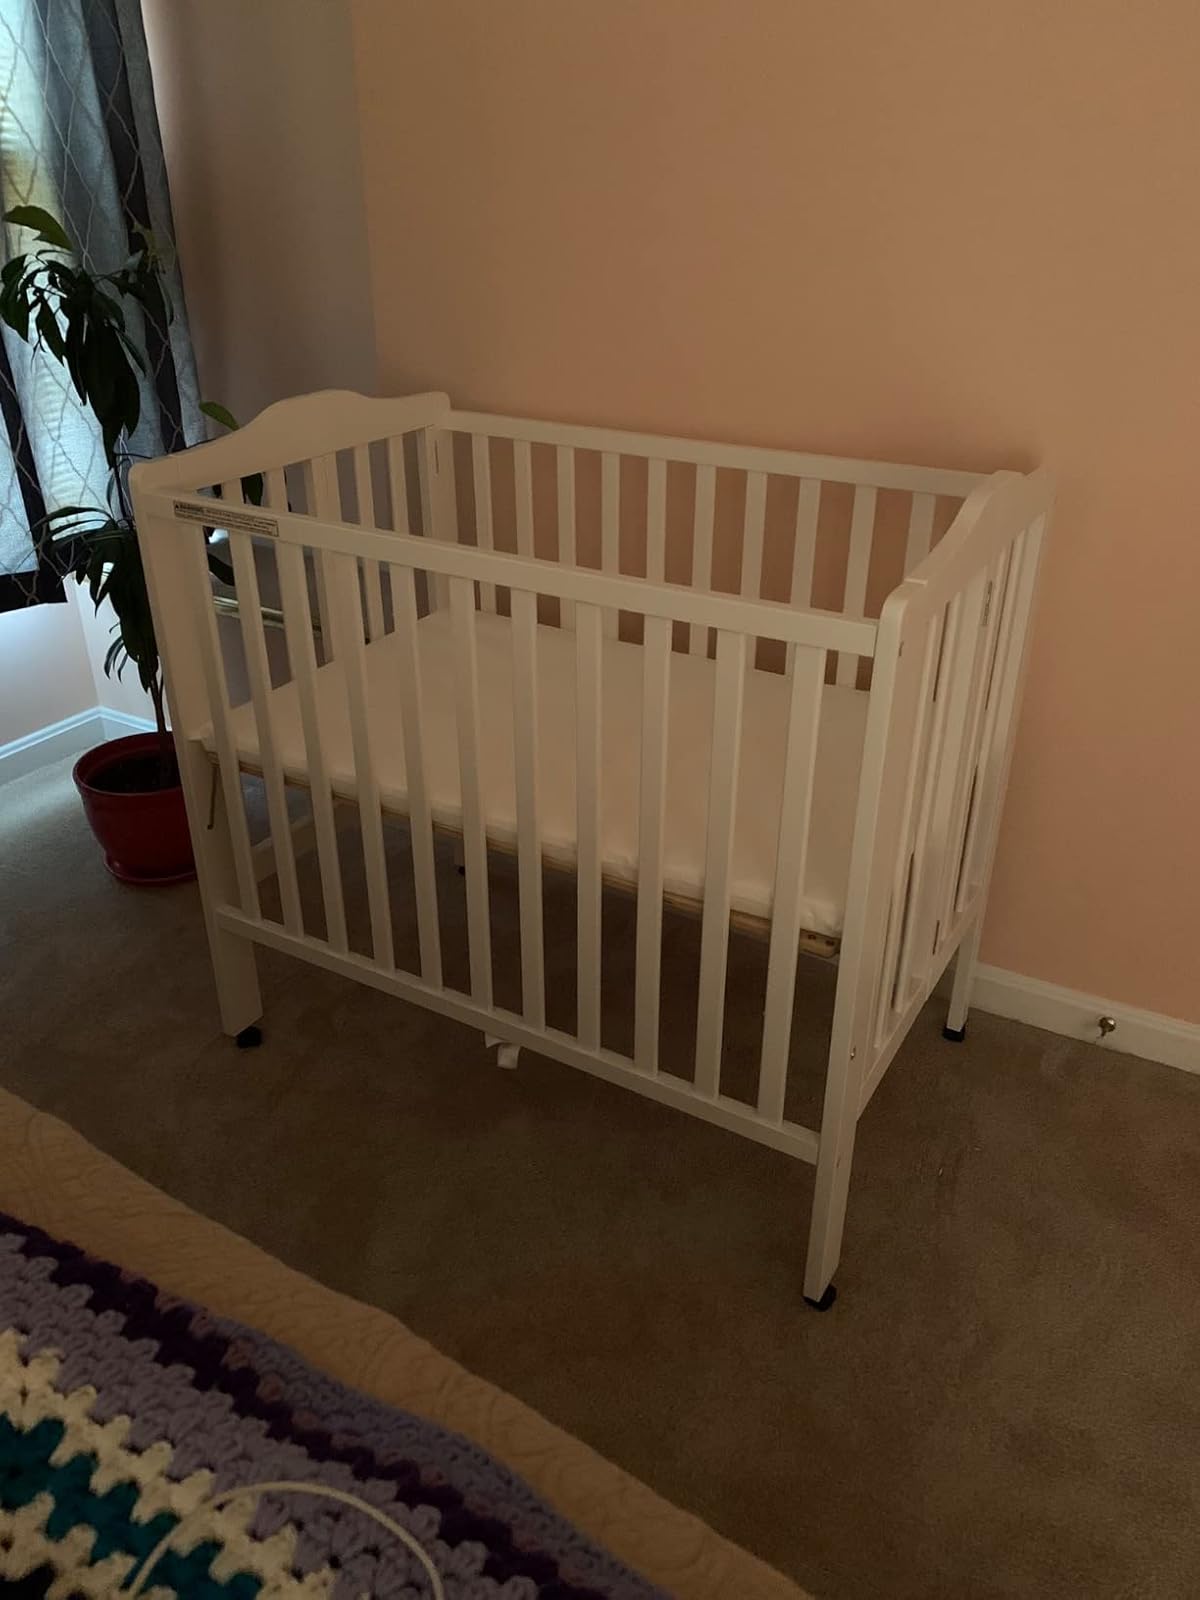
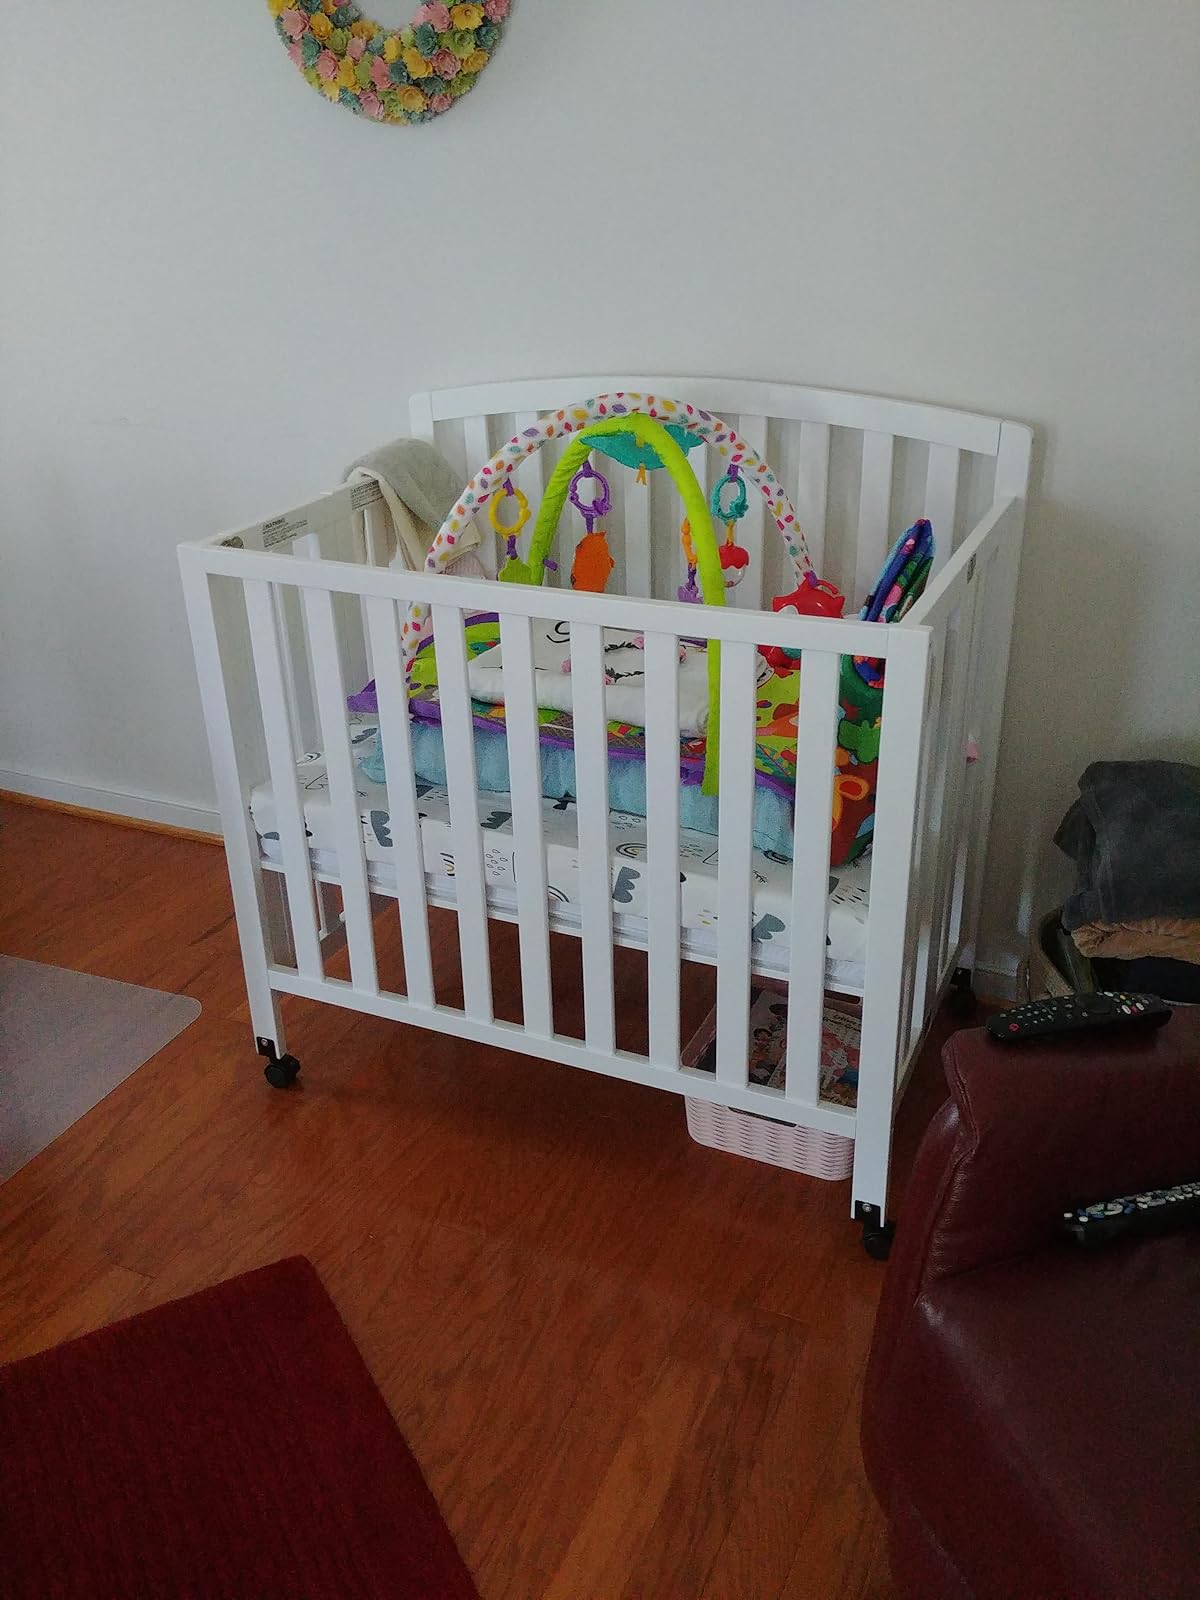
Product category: products_crib
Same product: no